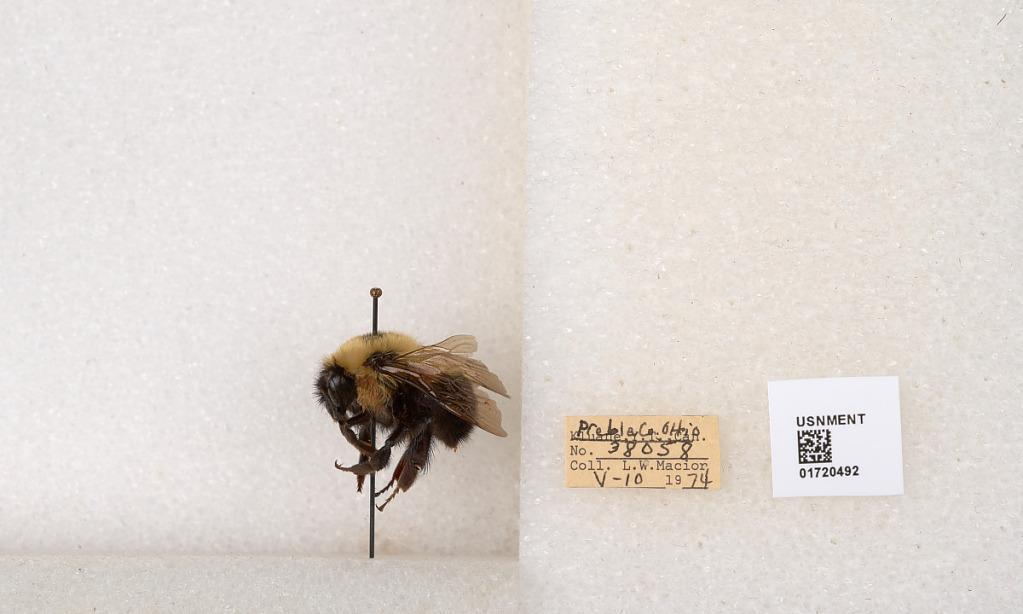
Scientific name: Bombus bimaculatus Cresson
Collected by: L. Macior
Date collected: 1974-5-10
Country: United States
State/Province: Ohio
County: Preble
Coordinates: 39.7416, -84.648